Andy Flower

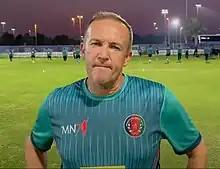
Flower in 2021 as the coaching consultant of the Afghanistan cricket team

A major blip in his coaching career was the 5–0 drubbing by Australia in November–January 2013 – 2014 Ashes series. On 31 January 2014, Flower stepped down as head coach, a position he had held for five years. From March 2014, he continued his employment with the England and Wales Cricket Board as its 'Technical Director of Elite Coaching', a role that has involved mentoring English county coaches and looking at best practice in coaching and performance in other organisations. Since July 2014, this role has also encompassed him being head coach of the England Lions team, most recently leading the side on an ODI tour of the UAE in January 2016. Later in 2016, he was appointed as a batting coach of Peshawar Zalmi.